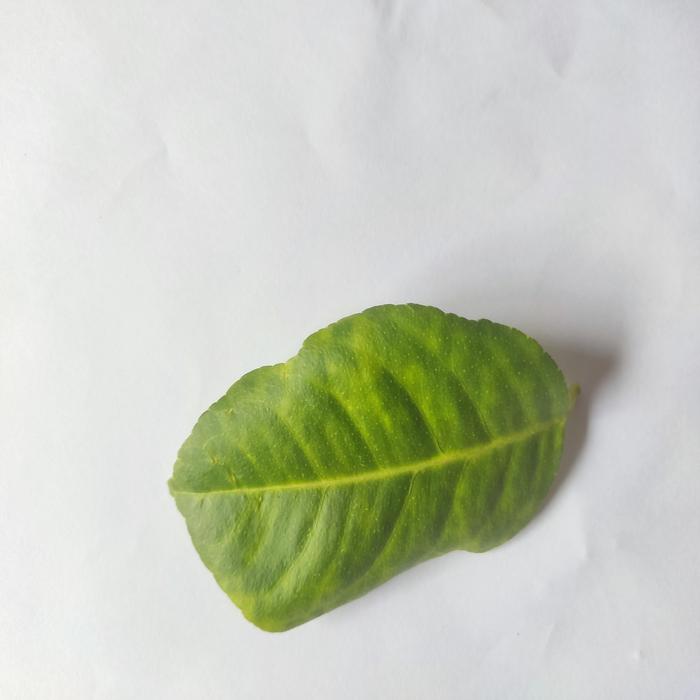
Crop: Lemon
Leaf condition: Citrus